Go! Go! Beckham! Adventure on Soccer Island

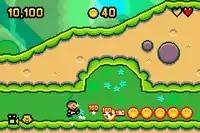
David Beckham kicks his football to collect coins.

The gameplay focuses on completing levels and collecting items to progress; there are around forty levels to complete. The fantastical level design is similar to the type seen in "" and other 16 bit era games, while the gameplay is reminiscent of "Soccer Kid".